1977 Indian general election in Tamil Nadu

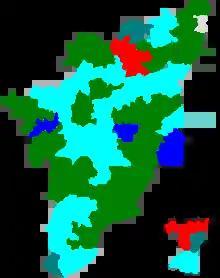
Election map of results based on parties. Colours are based on the results table on the left

While there were no members from Tamil Nadu in Morarji Desai's Administration, Charan Singh appointed two AIADMK members to his cabinet, making it the first time a non-Congress Dravidian Party member making it to the council of ministers at the national level.